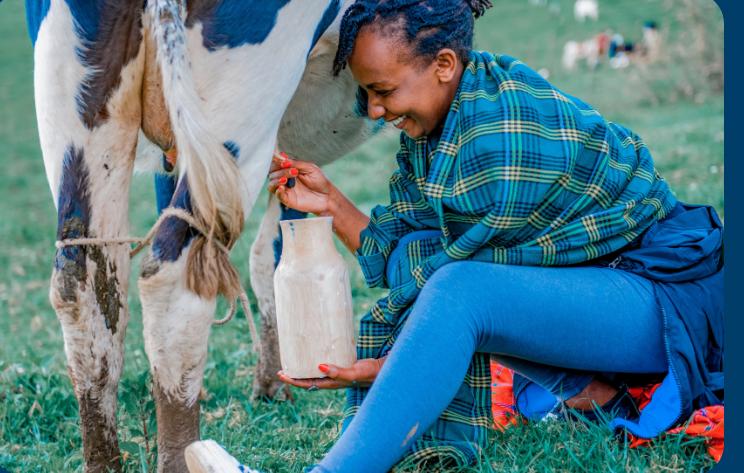
Mwanamke akikama ng'ombe shambani. Mwanamke huyo amevalia shati ya miramba  ya samawati na kijani na suruali ya samawati na anaonekana akitabasamu kwa furaha. Ameshika chupa ya maziwa iliyo tengenezwa kwa mbao au udongo huku akikama ng'ombe mwenye rangi nyeupe na nyeusi.